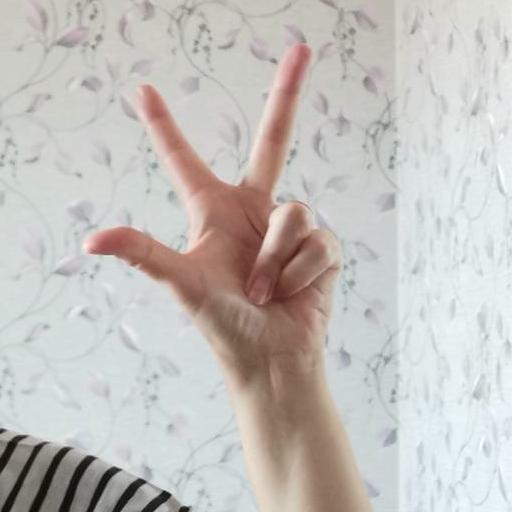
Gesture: three2